Adam Gilchrist

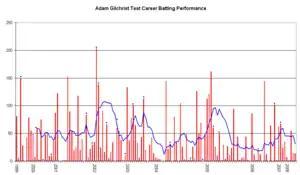
An innings–by–innings breakdown of Gilchrist's Test match batting career, showing runs scored (red bars) and the average of the last ten innings (blue line).

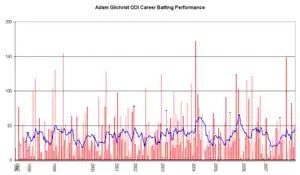
An innings–by–innings breakdown of Gilchrist's ODI batting career, showing runs scored (red bars) and the average of the last ten innings (blue line).

Gilchrist's autobiography "True Colours", published in 2008, was the subject of much controversy. Gilchrist questioned the integrity of leading Indian batsman Sachin Tendulkar in relation to the evidence he presented in the Monkeygate dispute, which was about allegations of racism against Harbhajan Singh. The autobiography said that Tendulkar told the first hearing that he could not hear what Harbhajan said to Andrew Symonds; Gilchrist said that he was "certain he ""Tendulkar"" was telling the truth" because he was "a fair way away". Gilchrist then questioned why Tendulkar then agreed with Harbhajan's claim at the second hearing that the exchange was an obscenity, and concluded that the process was "a joke". He also raised questions over Tendulkar's sportsmanship and said he was "hard to find for a changing-room handshake after we have beaten India".